Harold Macmillan

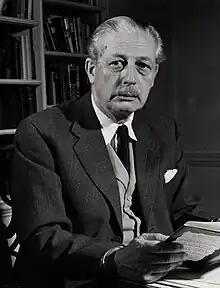
Official portrait, 1959

Maurice Harold Macmillan, 1st Earl of Stockton (10 February 1894 – 29 December 1986), was a British statesman and Conservative politician who was Prime Minister of the United Kingdom from 1957 to 1963. Nicknamed "Supermac", he was known for his pragmatism, wit, and unflappability.